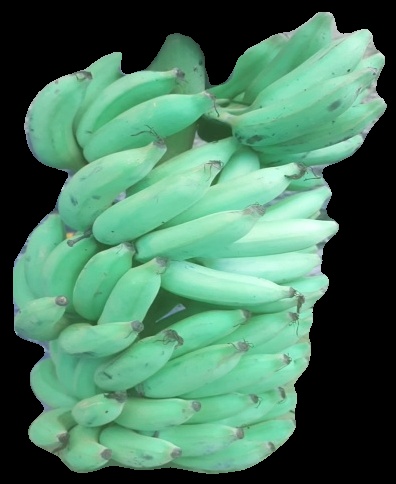
Variety: elakki-bale
Grade: grade2